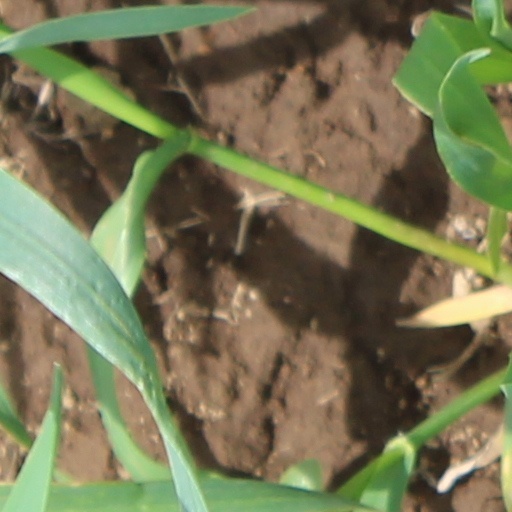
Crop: wheat